Commodore Levy Chapel

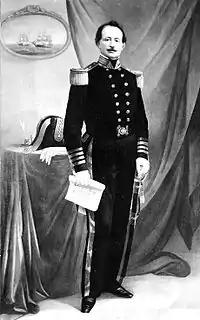
Commodore Uriah P. Levy

Although not renamed until 1959 for Levy, the chapel was created in 1942 during World War II (in a space formerly used as a chapel complex auditorium) as the Navy's first chapel dedicated to worship and religious events for Jewish military personnel and their families. Therefore, although it is recognized as the Navy's oldest land-based Jewish Chapel, the first Navy Jewish Chapel created as a free-standing building from the ground up is the Aloha Jewish Chapel, Naval Station Pearl Harbor, in Hawaii.